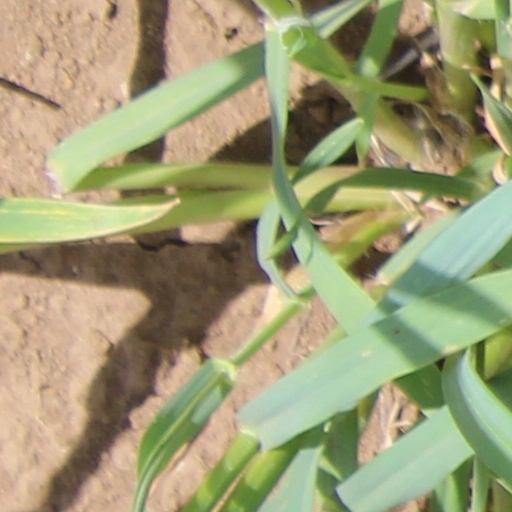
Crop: wheat